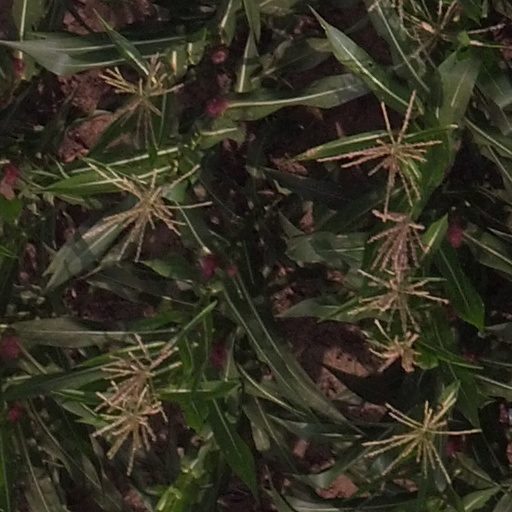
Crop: maize; corn